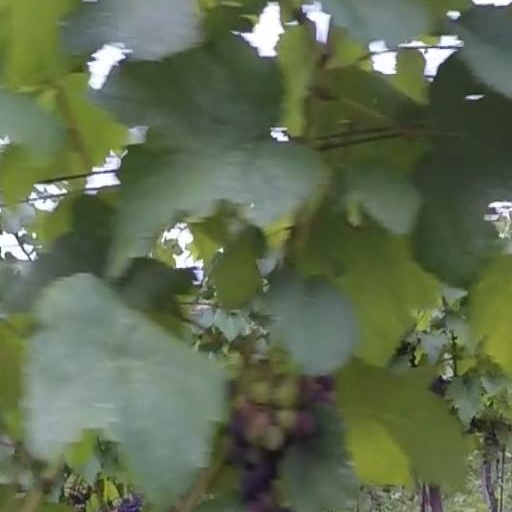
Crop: grape